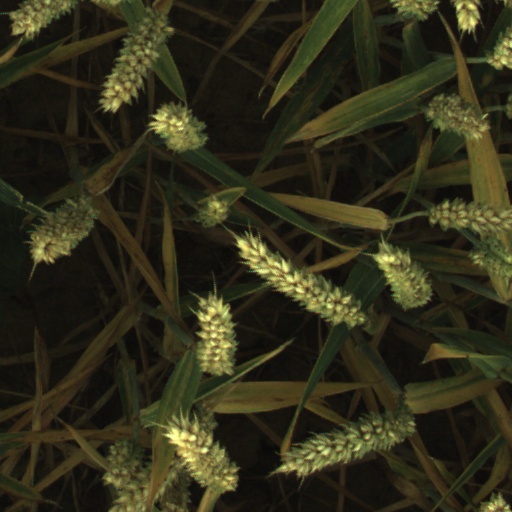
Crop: wheat